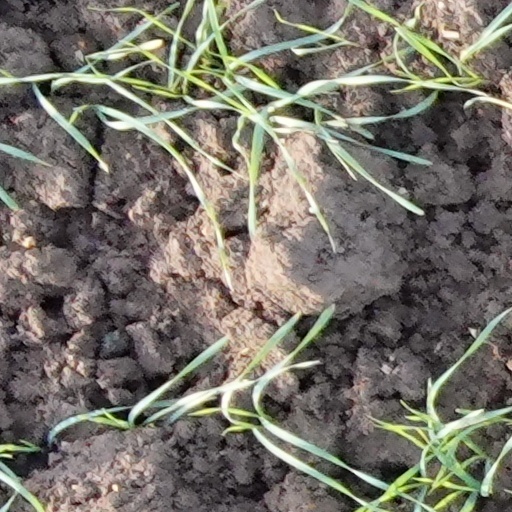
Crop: wheat